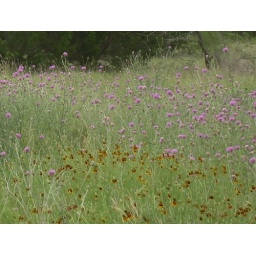
Mexican hat blooms up front with pink thistle blooms in back, seen at the soccer park after the game